Temple architecture (LDS Church)

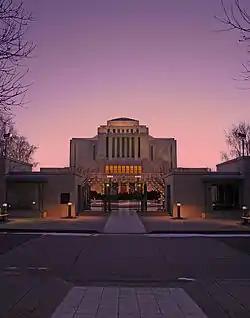
Cardston Alberta Canada Temple

The construction of the Cardston Alberta Temple (6), on June 27, 1913, started two decades after the completion of the Salt Lake Temple. The temple at Cardston was the first design to be put out to bid to prominent architects, and the first to be designed without a priesthood assembly hall. This began a transition away from multi-purpose temples. The Cardston temple has of floor space. It has four ordinance rooms and five sealing rooms.